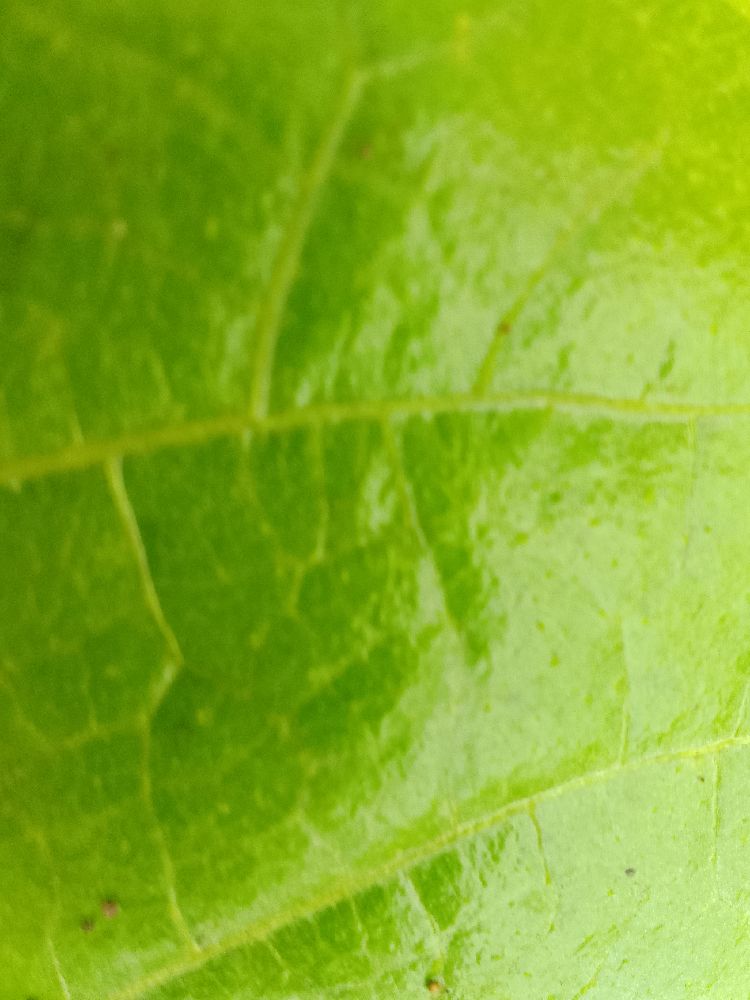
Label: healthy